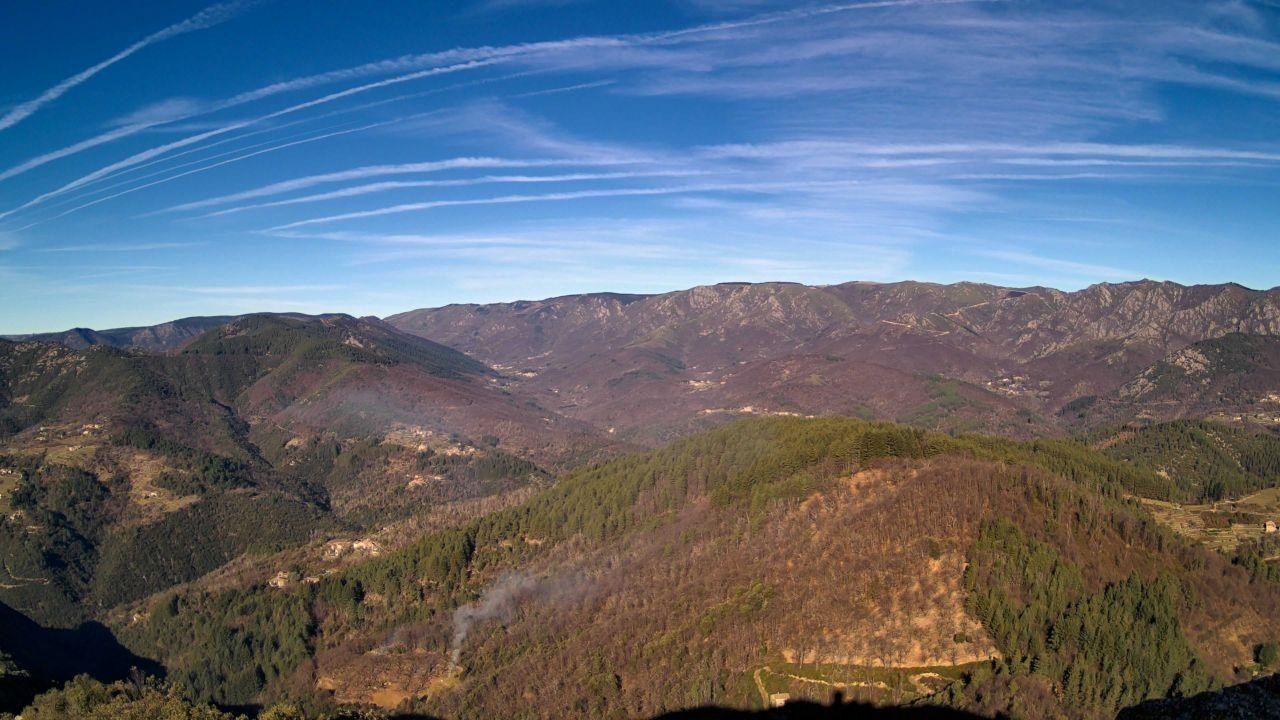
Fire: no
Smoke: yes